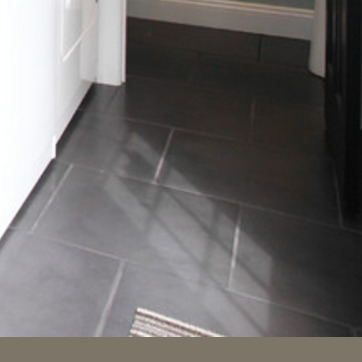
Material: tile